Adrian Pasdar

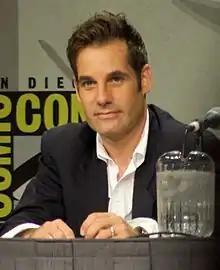
Pasdar at the 2008 Comic-Con International

Adrian Kayvan Pasdar (April 30, 1965) is an American film, television, and voice actor. He is known for his roles in "Profit", "Near Dark", "Carlito's Way", "Mysterious Ways", "Desperate Housewives", "Burn Notice", "Heroes" and as Glenn Talbot / Graviton on "Agents of S.H.I.E.L.D.". Additionally, he directed the feature film "Cement". He is also known as the voice of Tony Stark / Iron Man in "Marvel Anime", as well as in the animated series "Ultimate Spider-Man", "Hulk and the Agents of S.M.A.S.H.", "", and "Avengers Assemble", and in the "Lego Marvel Superheroes" and "Disney Infinity" videogames. He also played district attorney Alec Rybak on "The Lying Game". He has appeared on the American TV drama "Grand Hotel" as Felix.